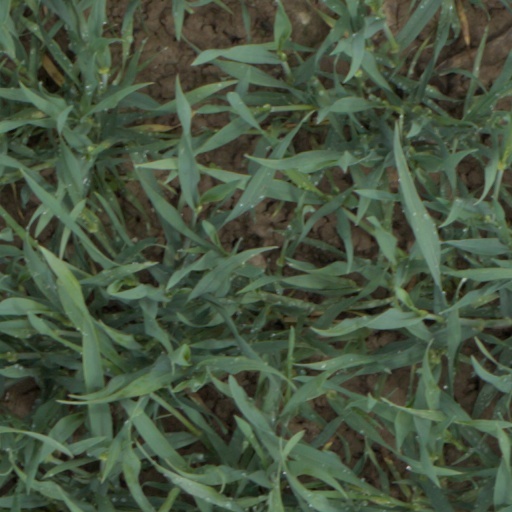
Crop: wheat